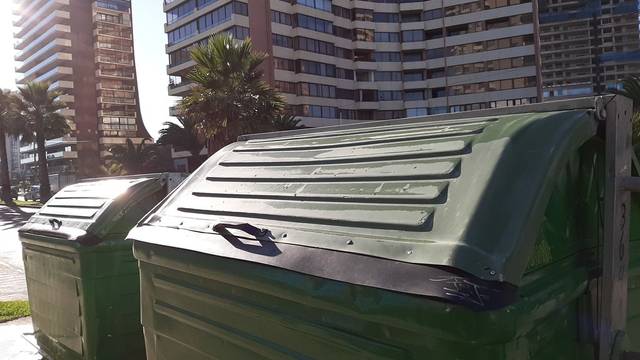
Region: Chile
Coordinates: -33.014, -71.555